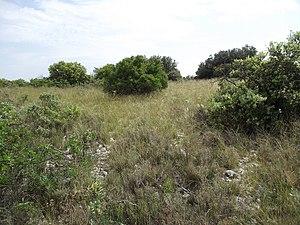
Pelouse calcicole Malmont (Draguignan, Var, France)
Le Malmont est une montagne surmontée de petites proéminences collineuses composées de roches calcaire, qui culmine à 550 mètres et surplombe la ville de Draguignan, dans le Var.